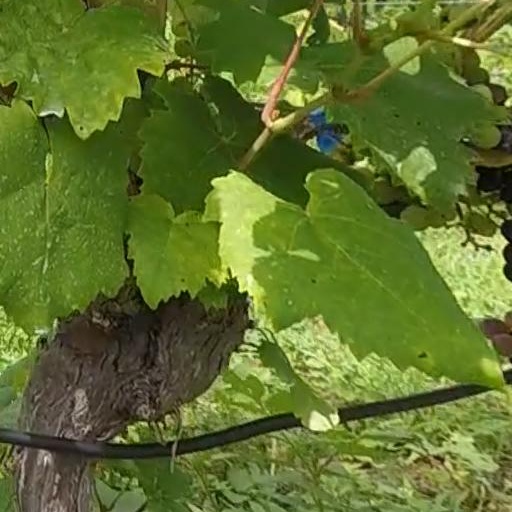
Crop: grape